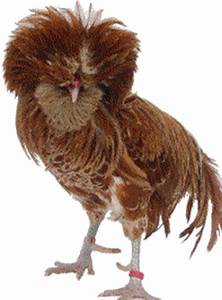
Label: chicken